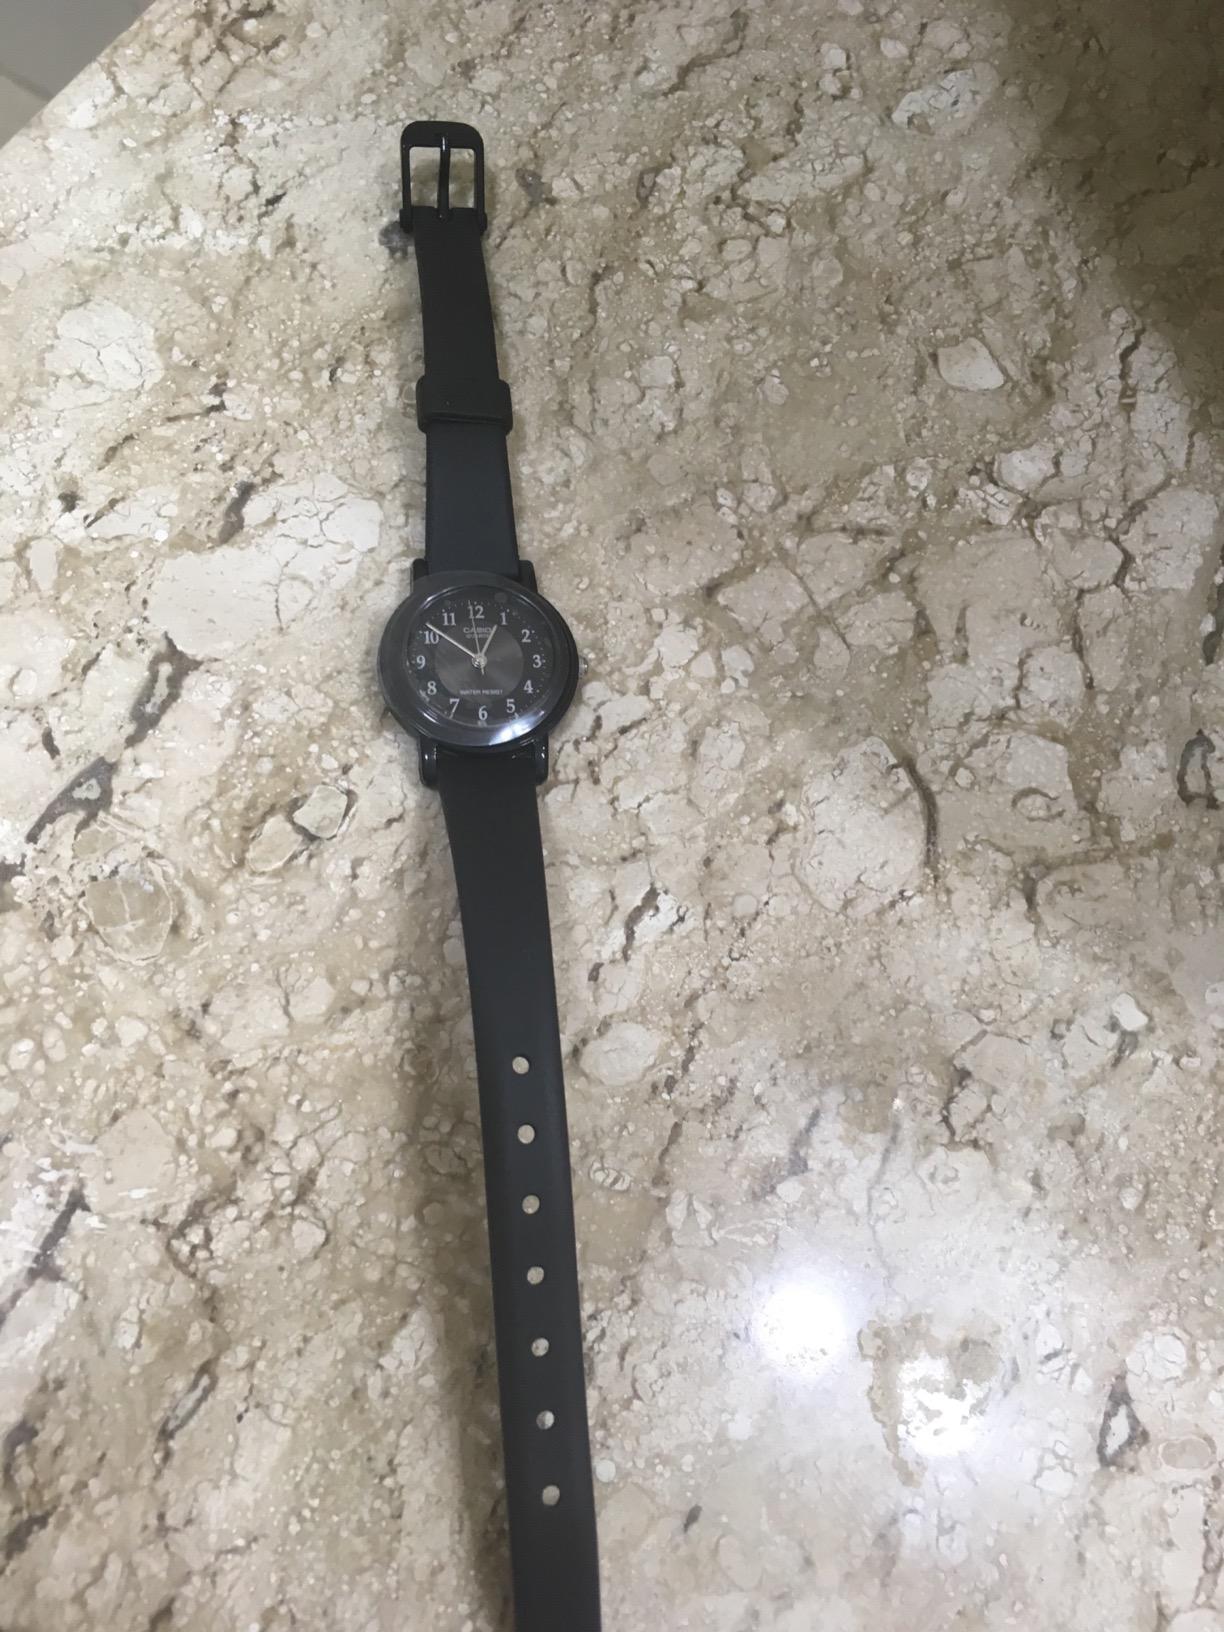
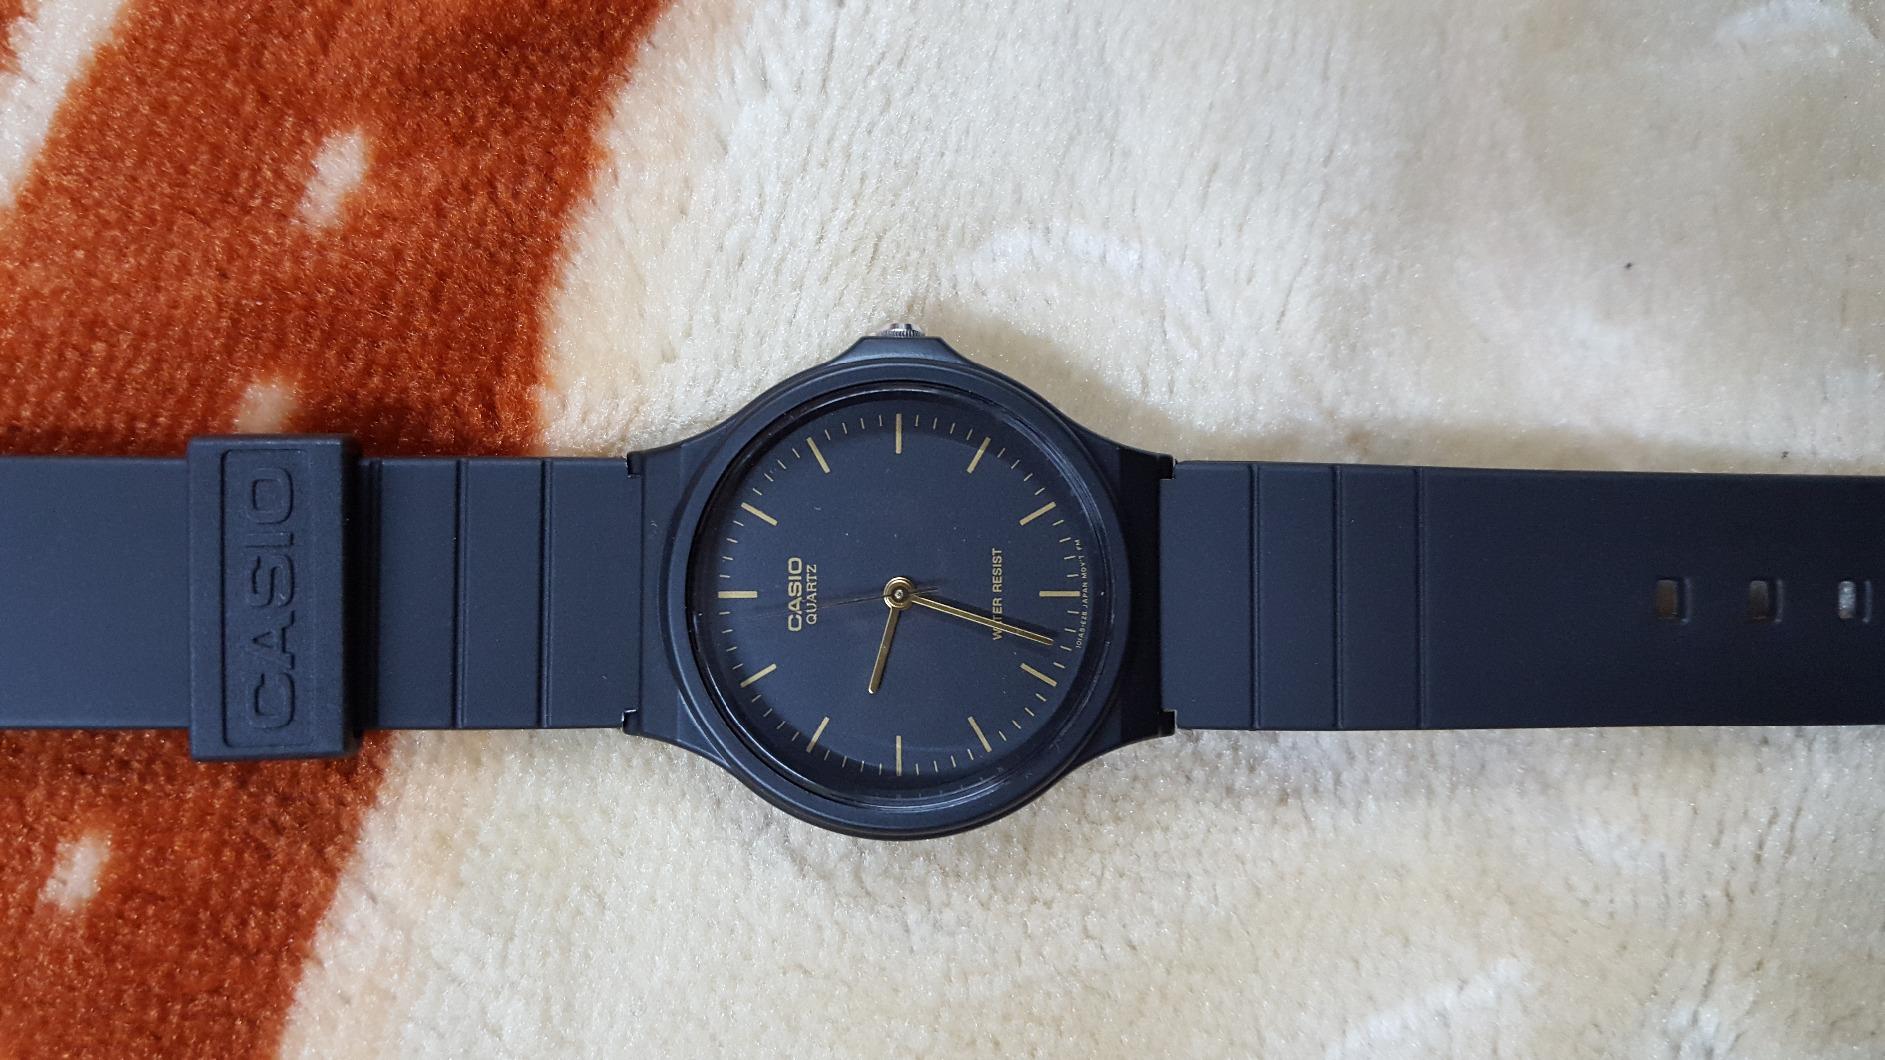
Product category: accessories_watch
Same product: no